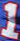
Number: 1